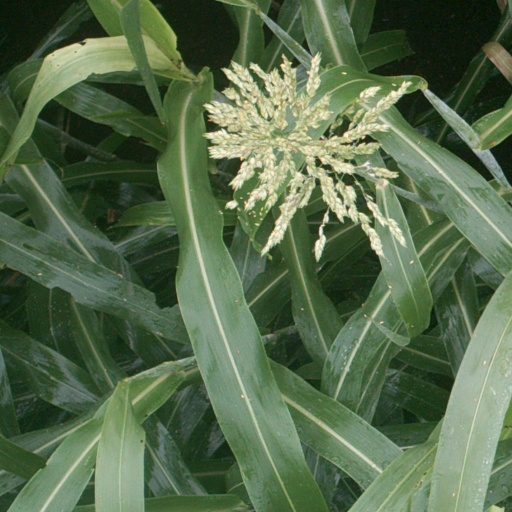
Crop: sorghum